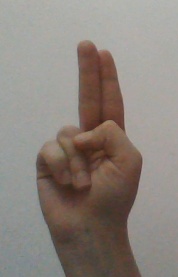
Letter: taa